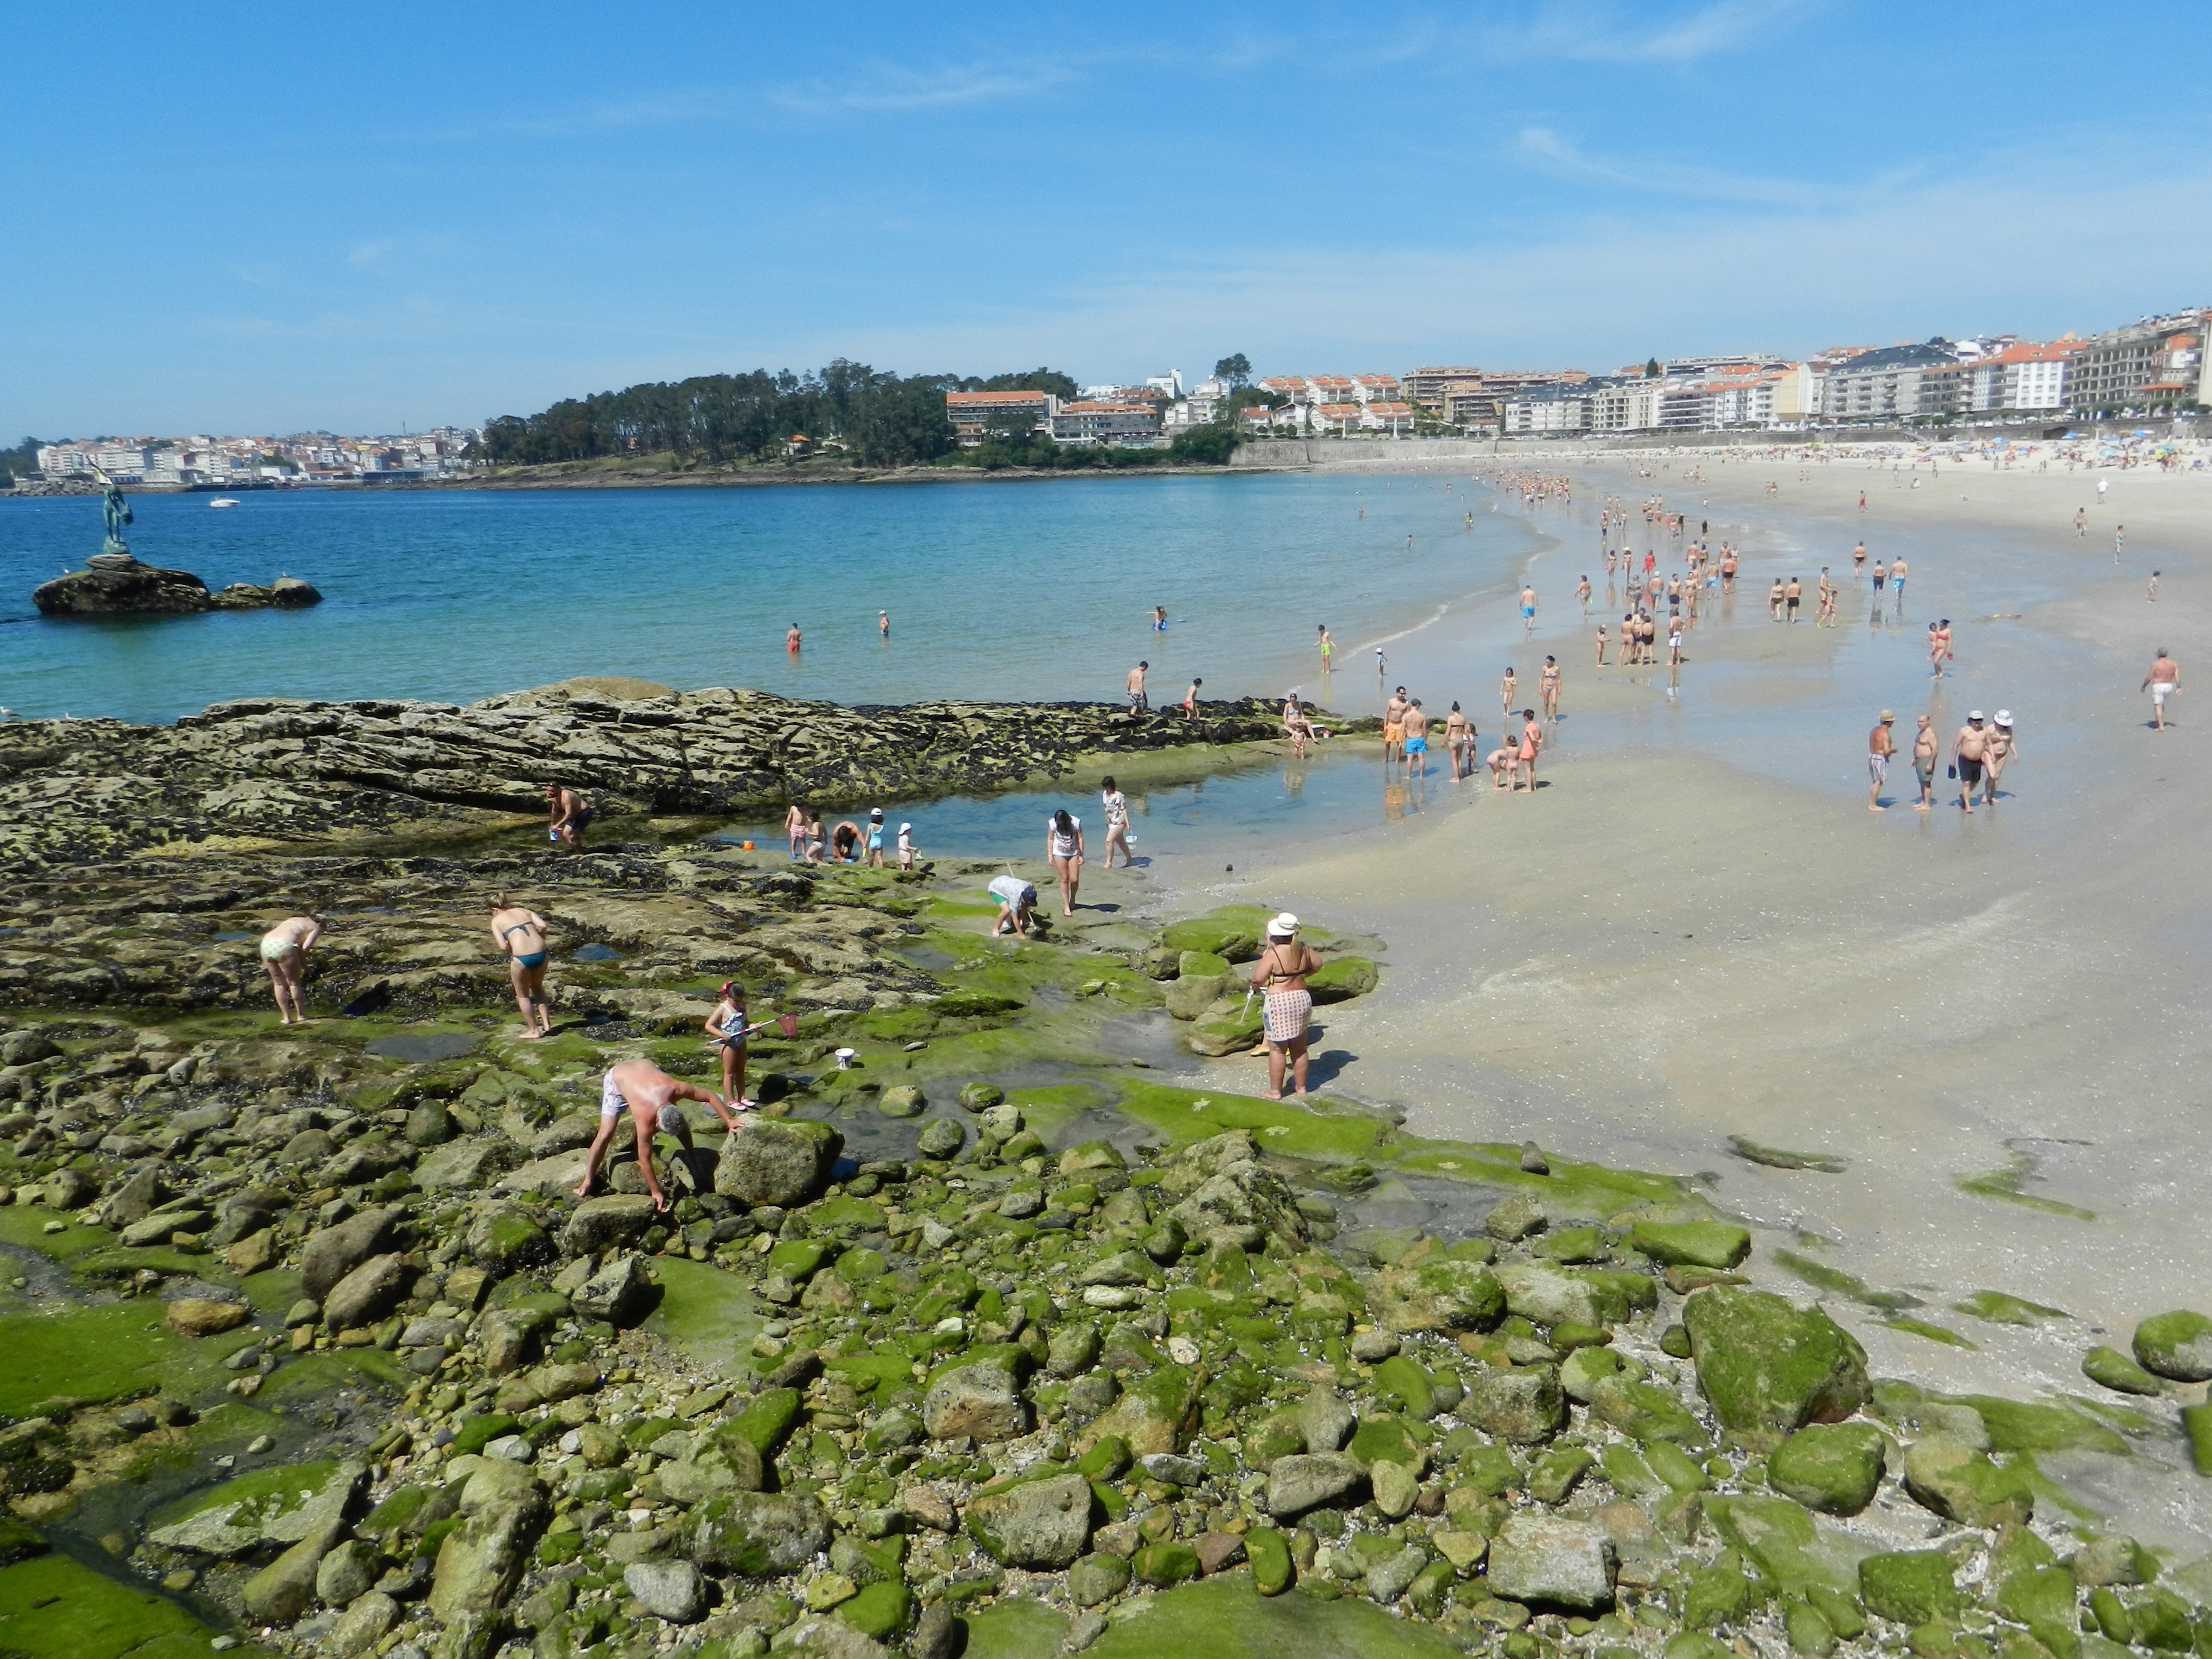
beach, sea, coast, sand, ocean, shore, vacation, cove, bay, terrain, body of water, stones, cape, san xenxo